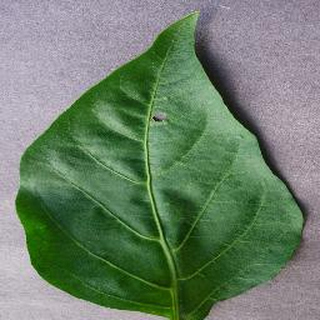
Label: healthy_bell_pepper